Aix-les-Bains

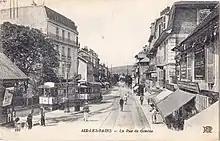
The town was endowed, from 1896 to 1908, with the . Pictured here the heart of the network, at the junction of the streets of Geneva and Casino

The already poor knowledge of Aix history from Roman times is further obscured due to the lack of sources regarding the end of the Roman Empire and the early Middle Ages. We are left to conjecture by studying the destruction from the barbarian invasions that have left traces of fires on Gallo-Roman villas of the area, such as at Arbin. The fact remains that the Roman Baths of Aix fell to ruins from the fifth century and traces of urban development are lost.